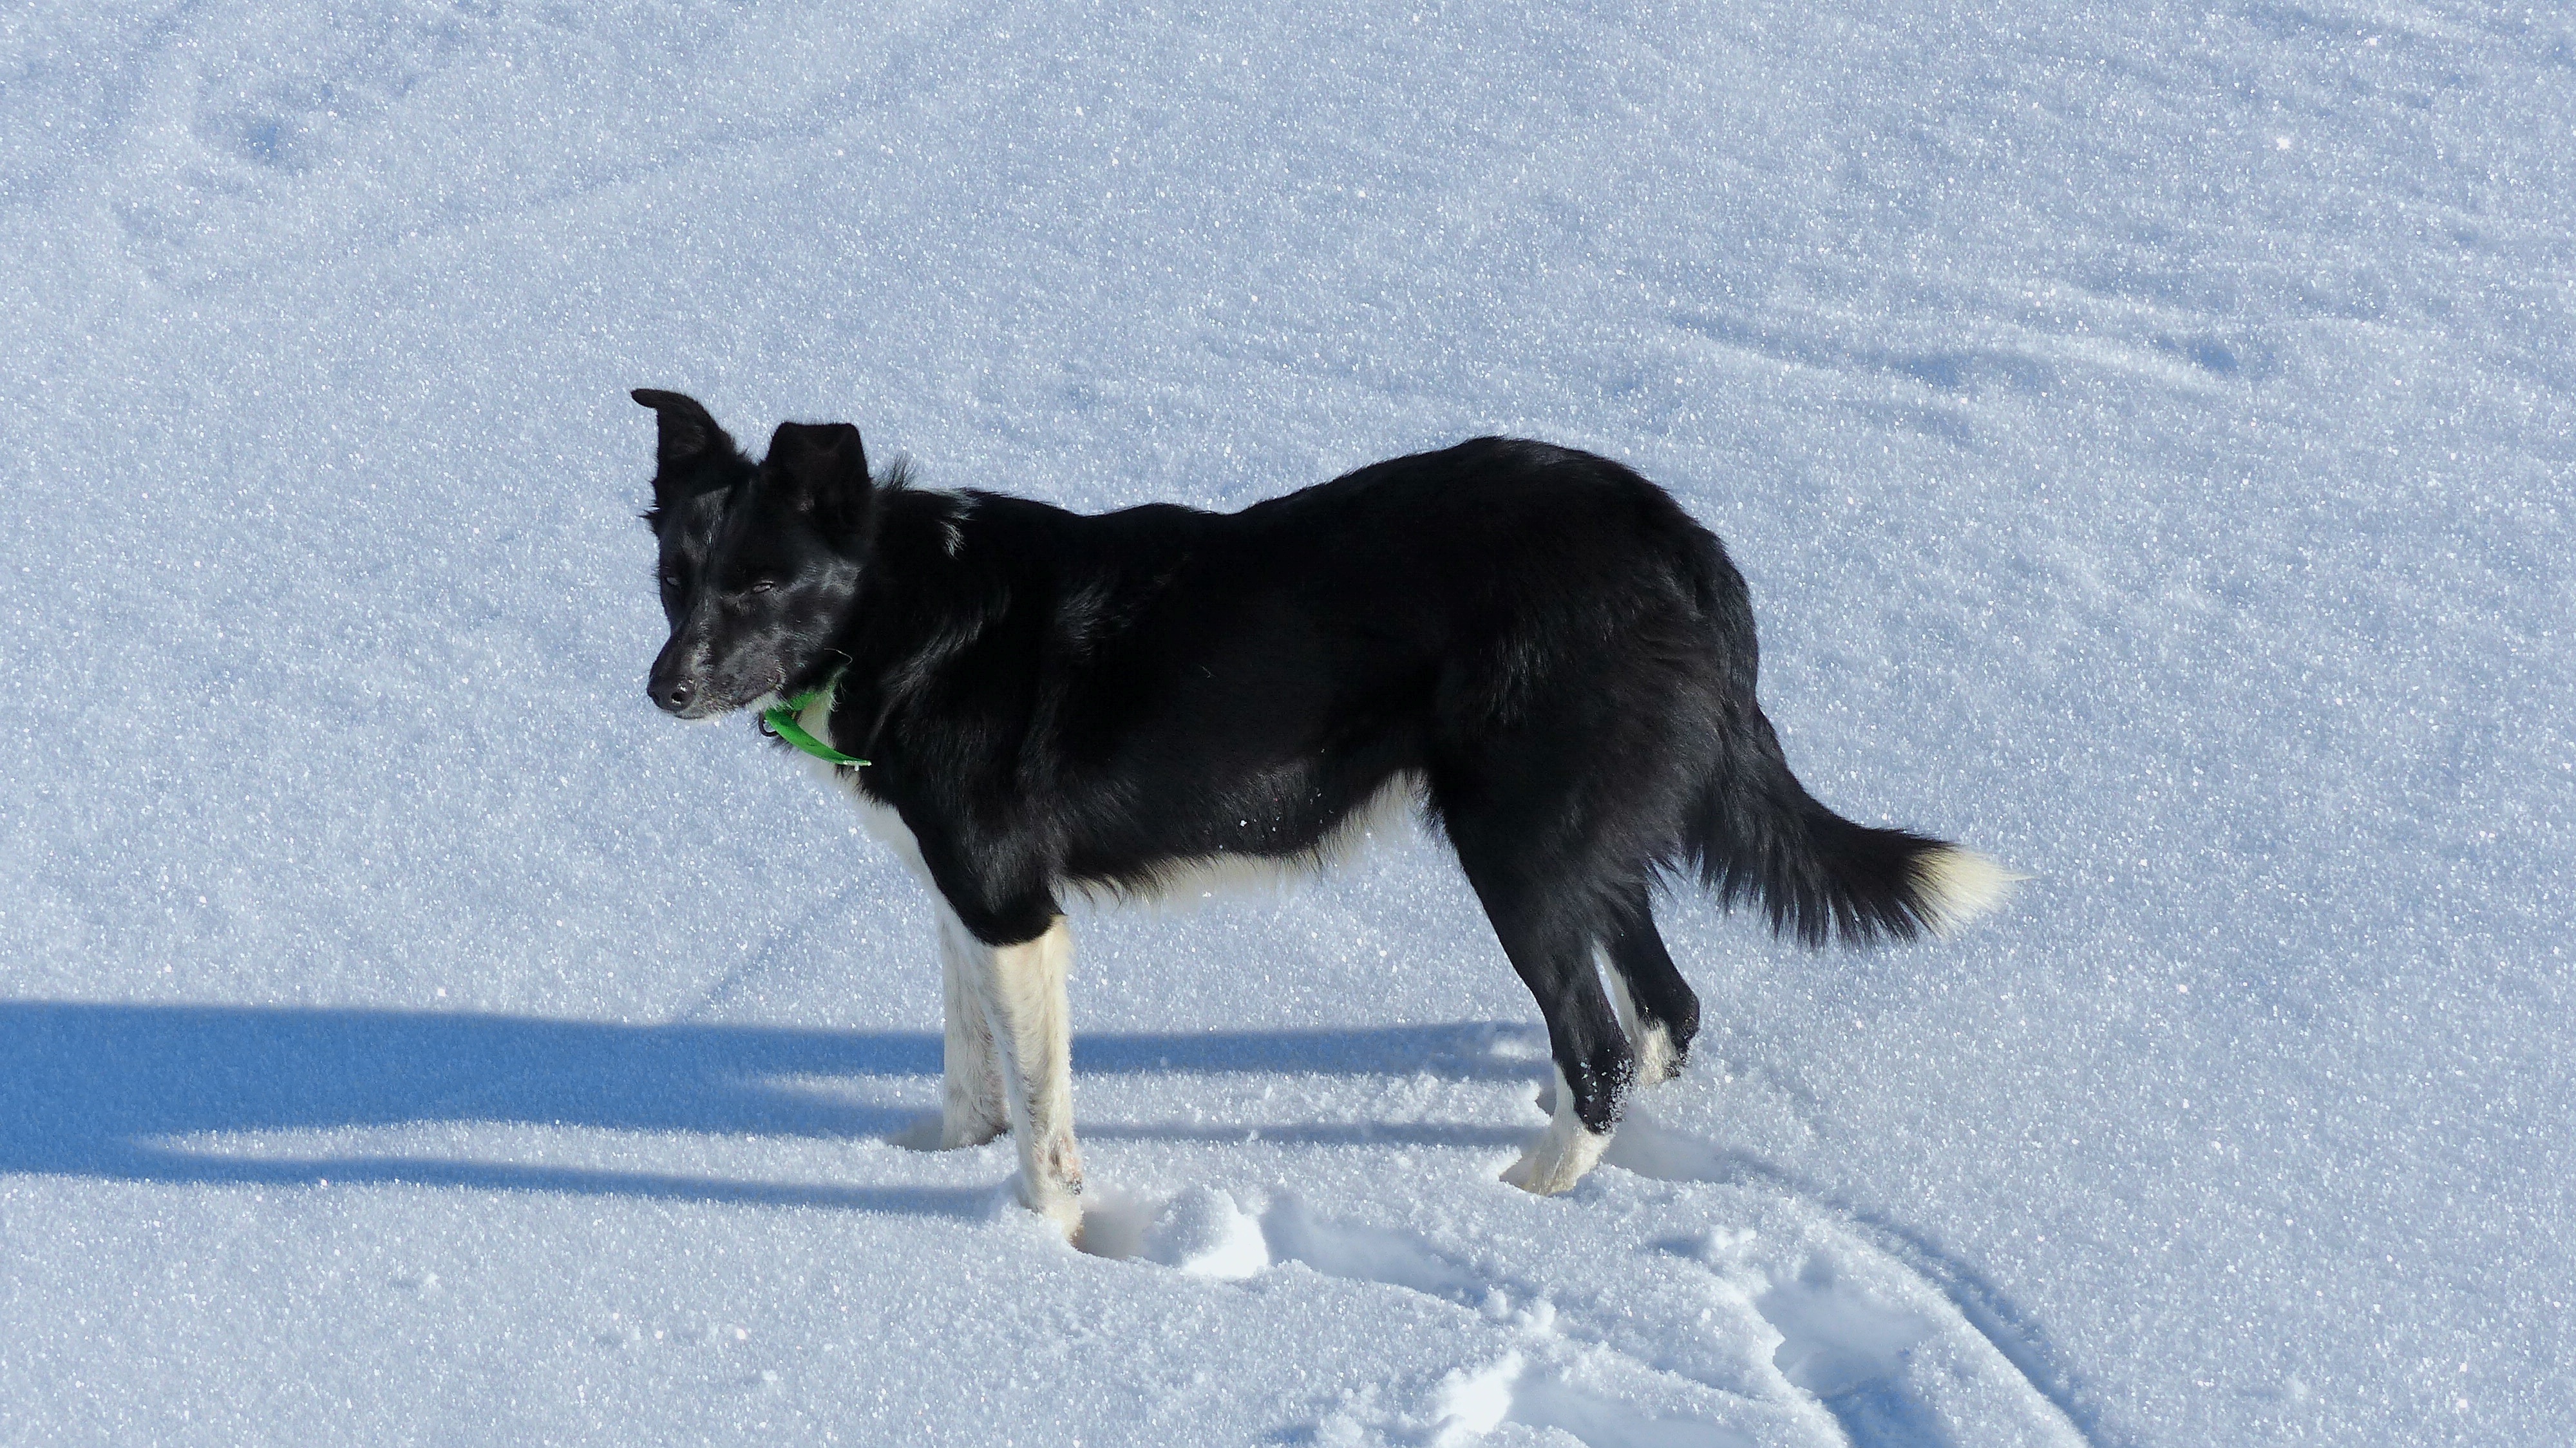
snow, winter, dog, collie, weather, mammal, domestic animal, vertebrate, sheepdog, dog like mammal, dog breed group, greenland dog